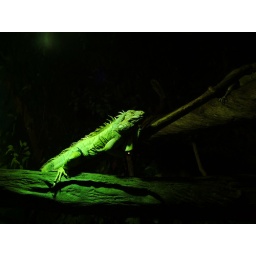
a giant green iguana in a dark glass enclosure with a green light on him